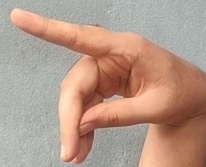
ASL sign: P